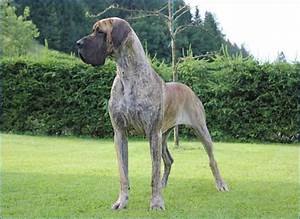
Label: dog